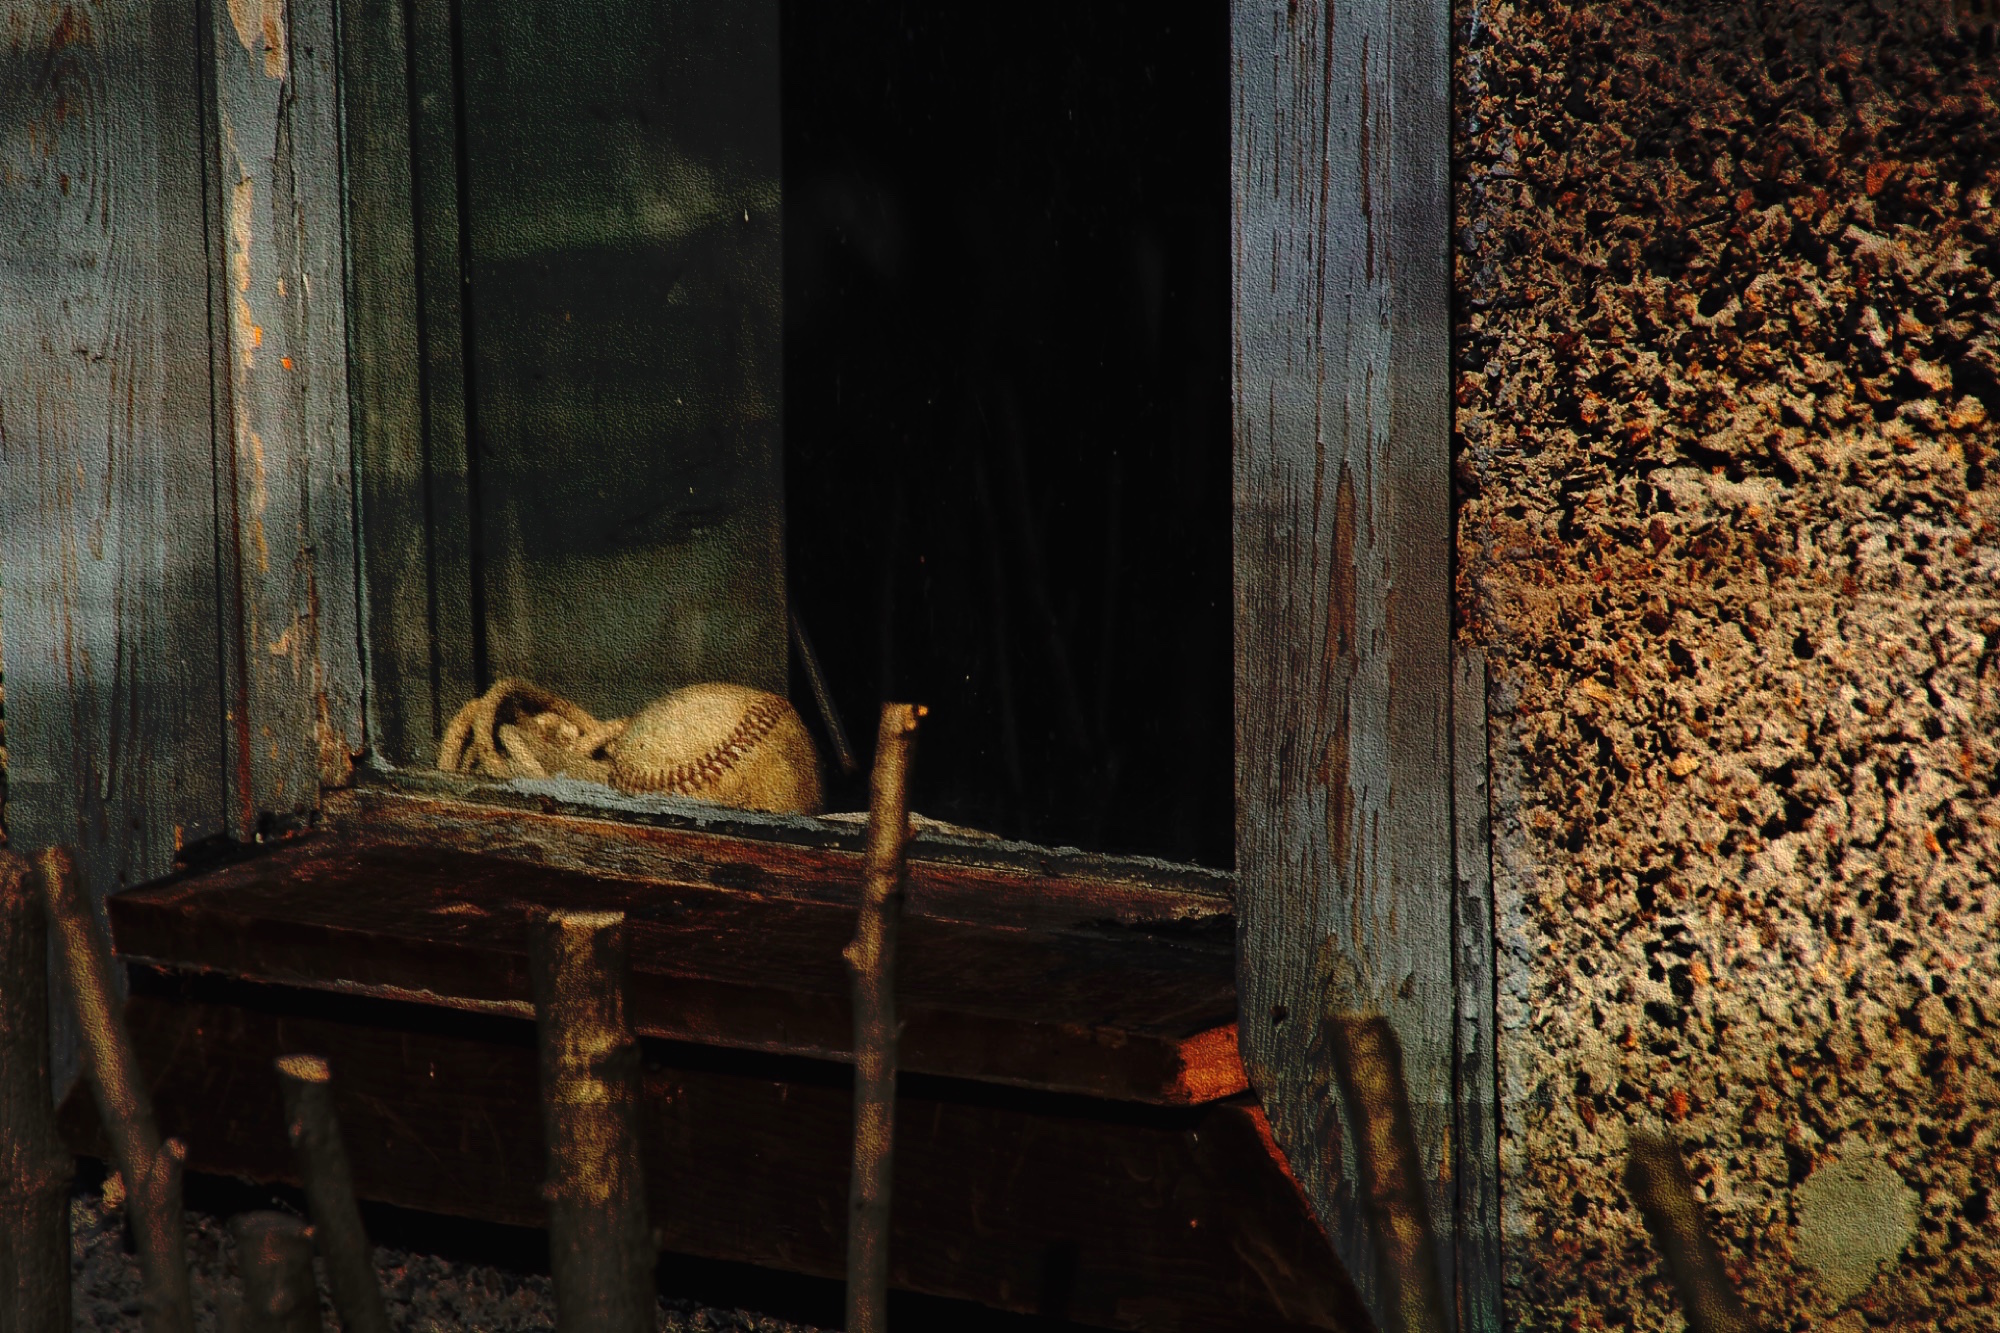
light, wood, baseball, house, wall, waiting, autumn, darkness, life, temple, still, texturebymarezia57